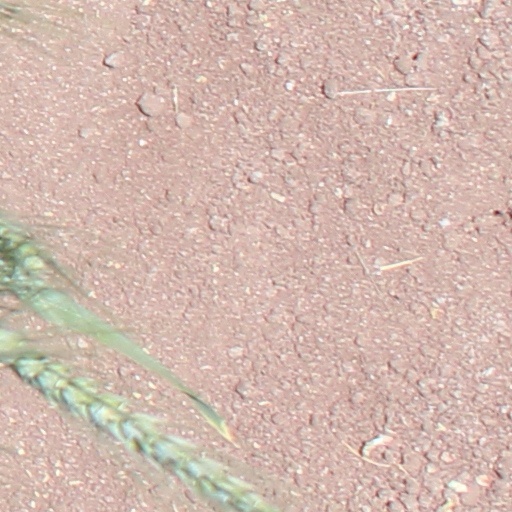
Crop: wheat